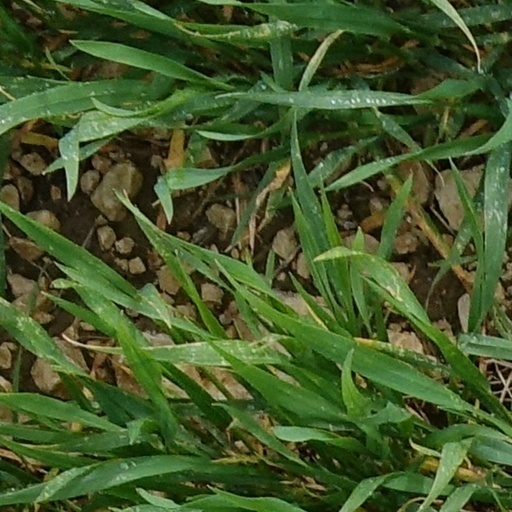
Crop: wheat